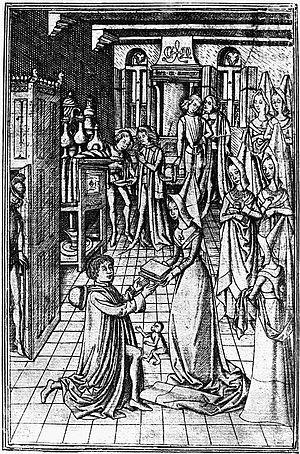
William Caxton remettant à Margaret of York un exemplaire des Histoires de Troie de Raoul Lefèvre, premier livre imprimé en anglais.
Raoul Lefèvre ou Raoul Le Fèvre est un écrivain français de la deuxième moitié du XVᵉ siècle.